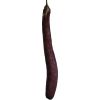
Label: Eggplant long 1